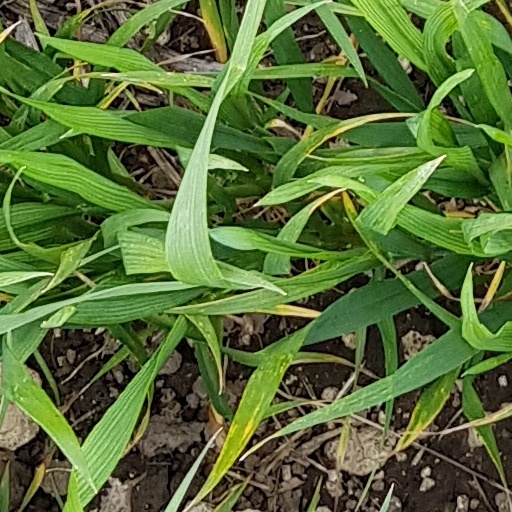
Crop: wheat